Luis Ravaschino

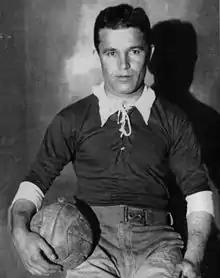
Ravaschino in 1929 during his years in Independiente.

Luis Alfonso Ravaschino (15 January 1903 - 30 March 1988) was an Argentine footballer, who played as forward, most of his career for the Club Atlético Independiente, becoming one of the club's historic topscorers and one of the most notable players during the 1920s and 1930s.